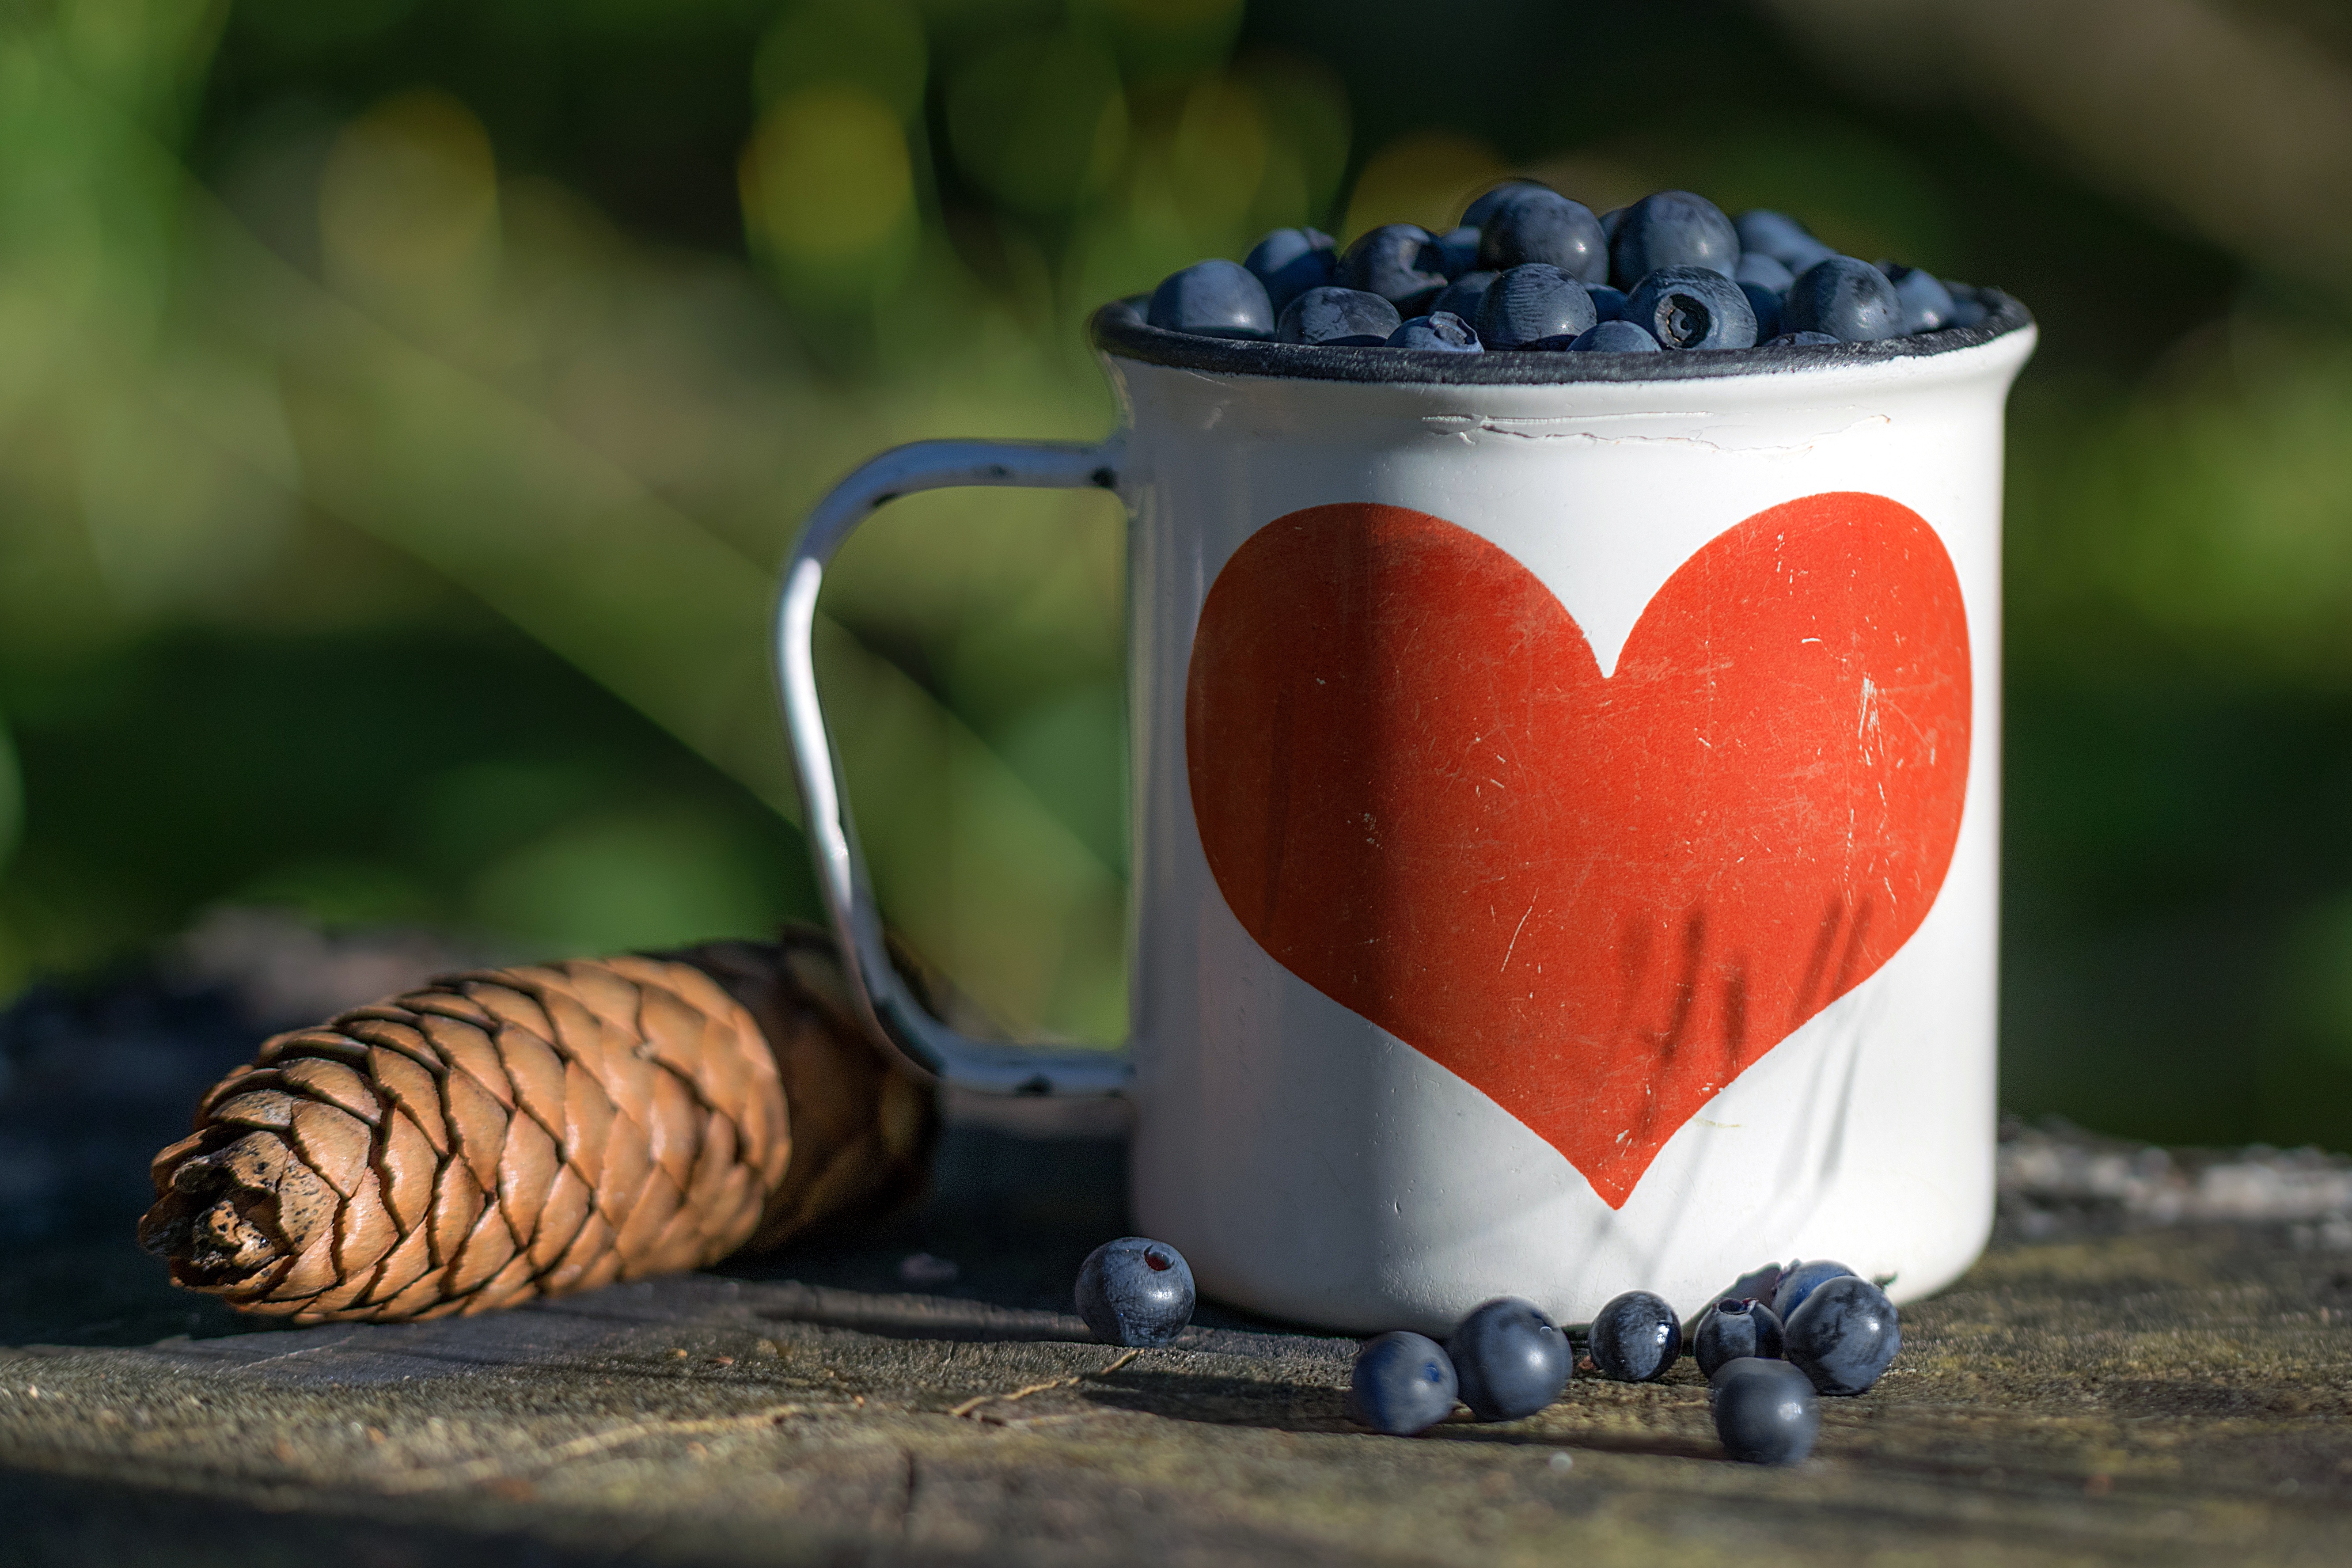
nature, forest, berry, summer, heart, food, red, collection, produce, color, blueberry, cone, drink, mug, organ, afternoon, macro photography, fir cone, enamel mug